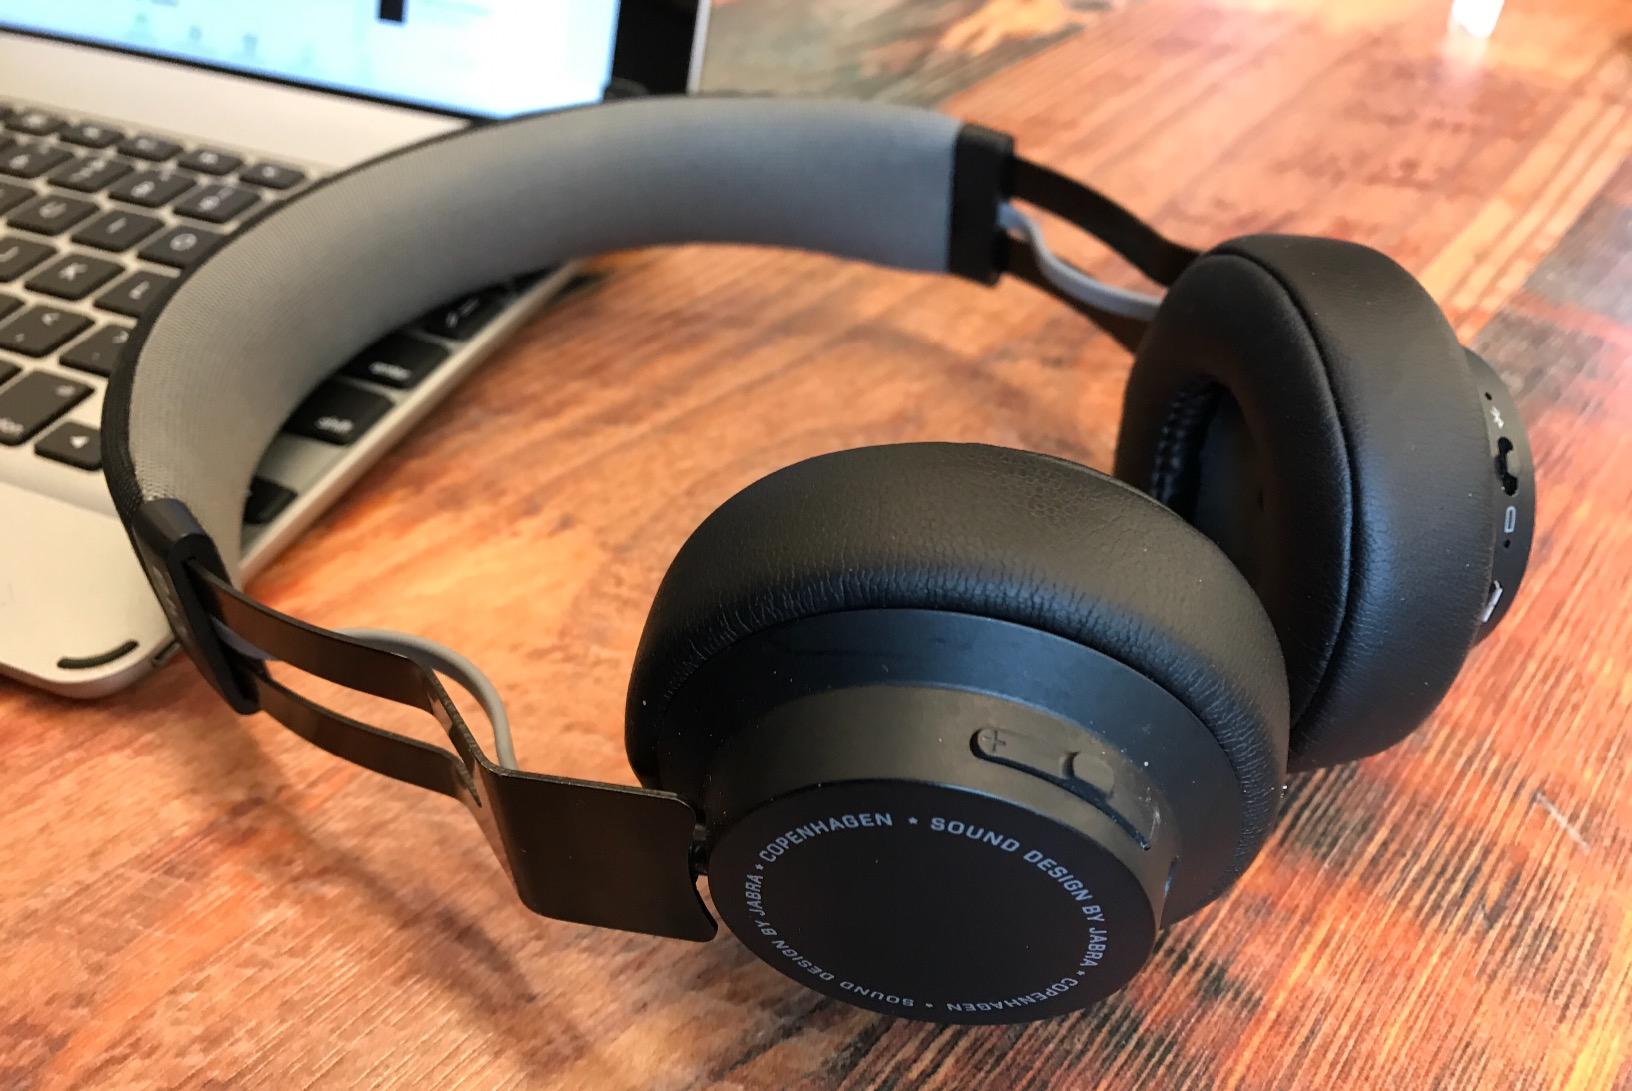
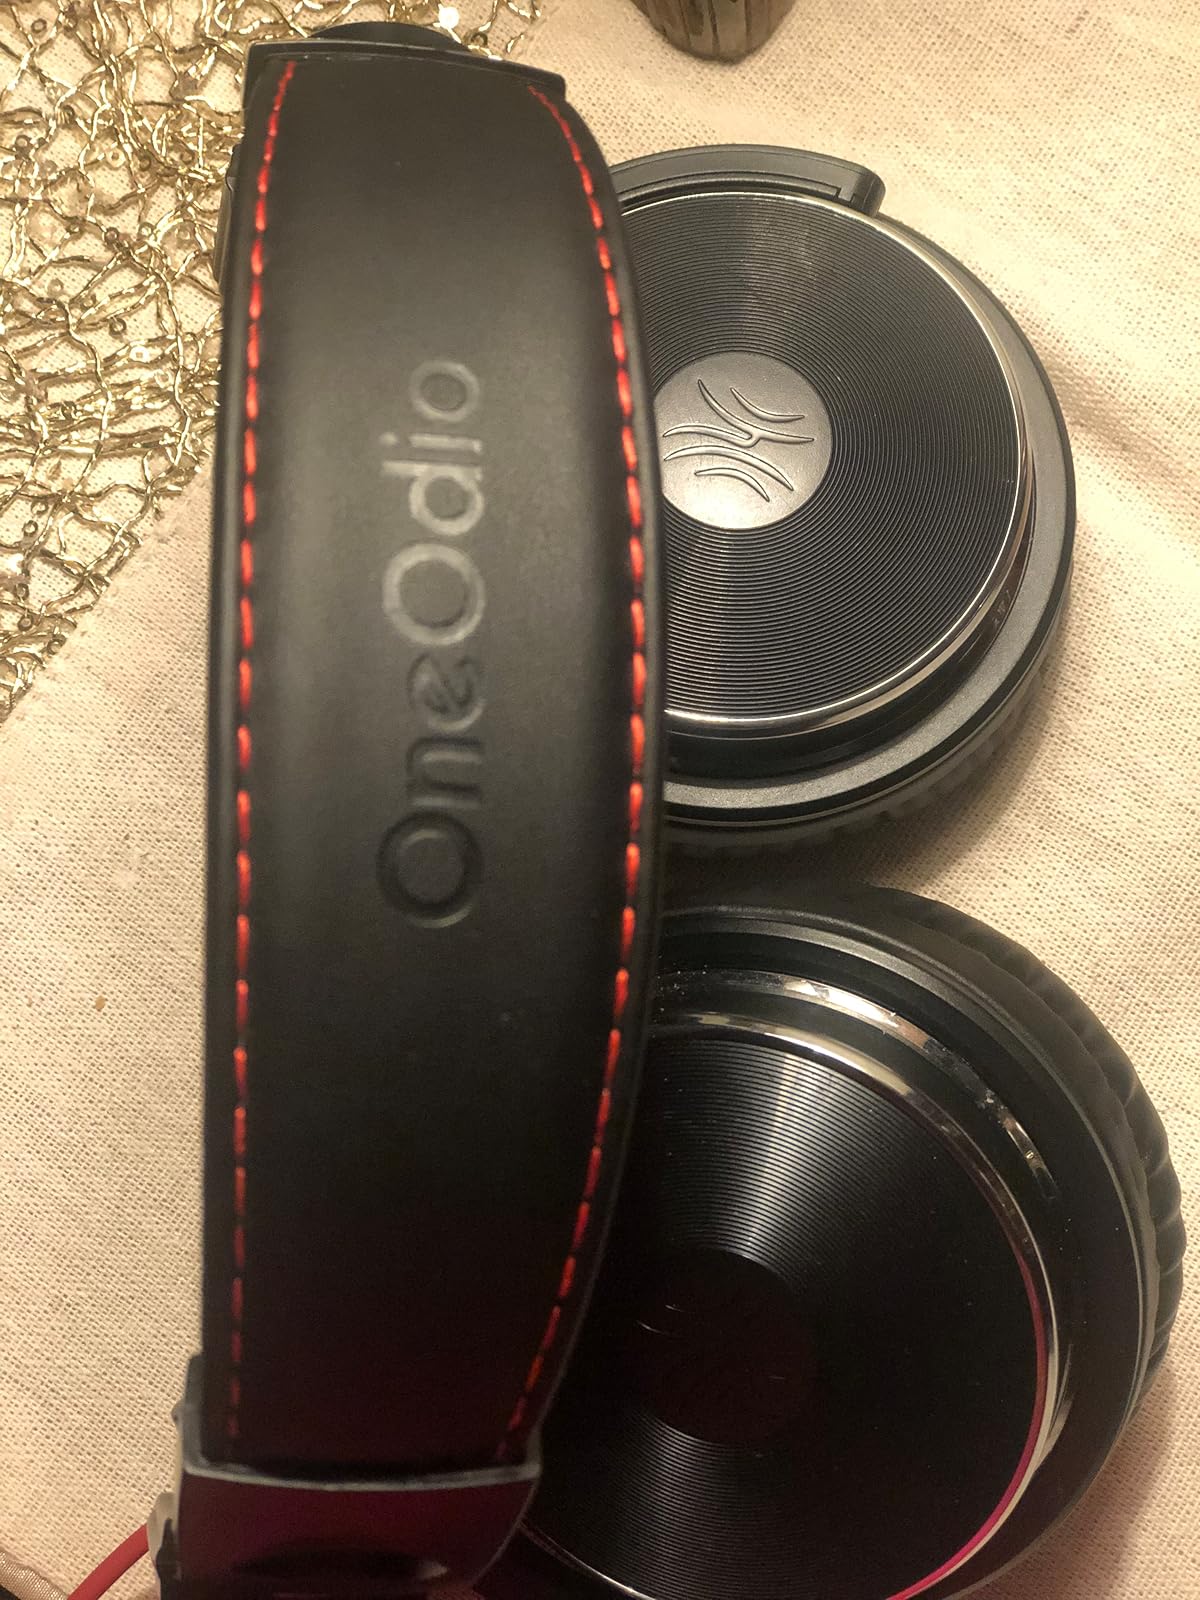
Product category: headphones
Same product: no